Weston's Music Hall

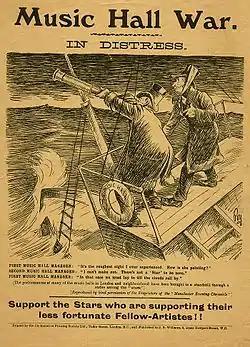
1907 poster from the "Music Hall War" between artists and theatre managers

On 22 January 1907, a long brewing dispute between artists, stage hands and managers of the theatres came to a head at the Holborn Empire. The artists, musicians and stage hands went on strike. Strikes in other London and suburban halls followed, organised by the Variety Artistes' Federation. The strike came to be known as the "Music Hall Wars", and was against the conditions imposed by the managers. These included sole rights to a star and the ability to include additional matinee performances in the schedule without pay, or notice. Eventually the managements were forced to give in, in the face of solidarity by major stars like Marie Lloyd, and additional payments for matinee performances were introduced.